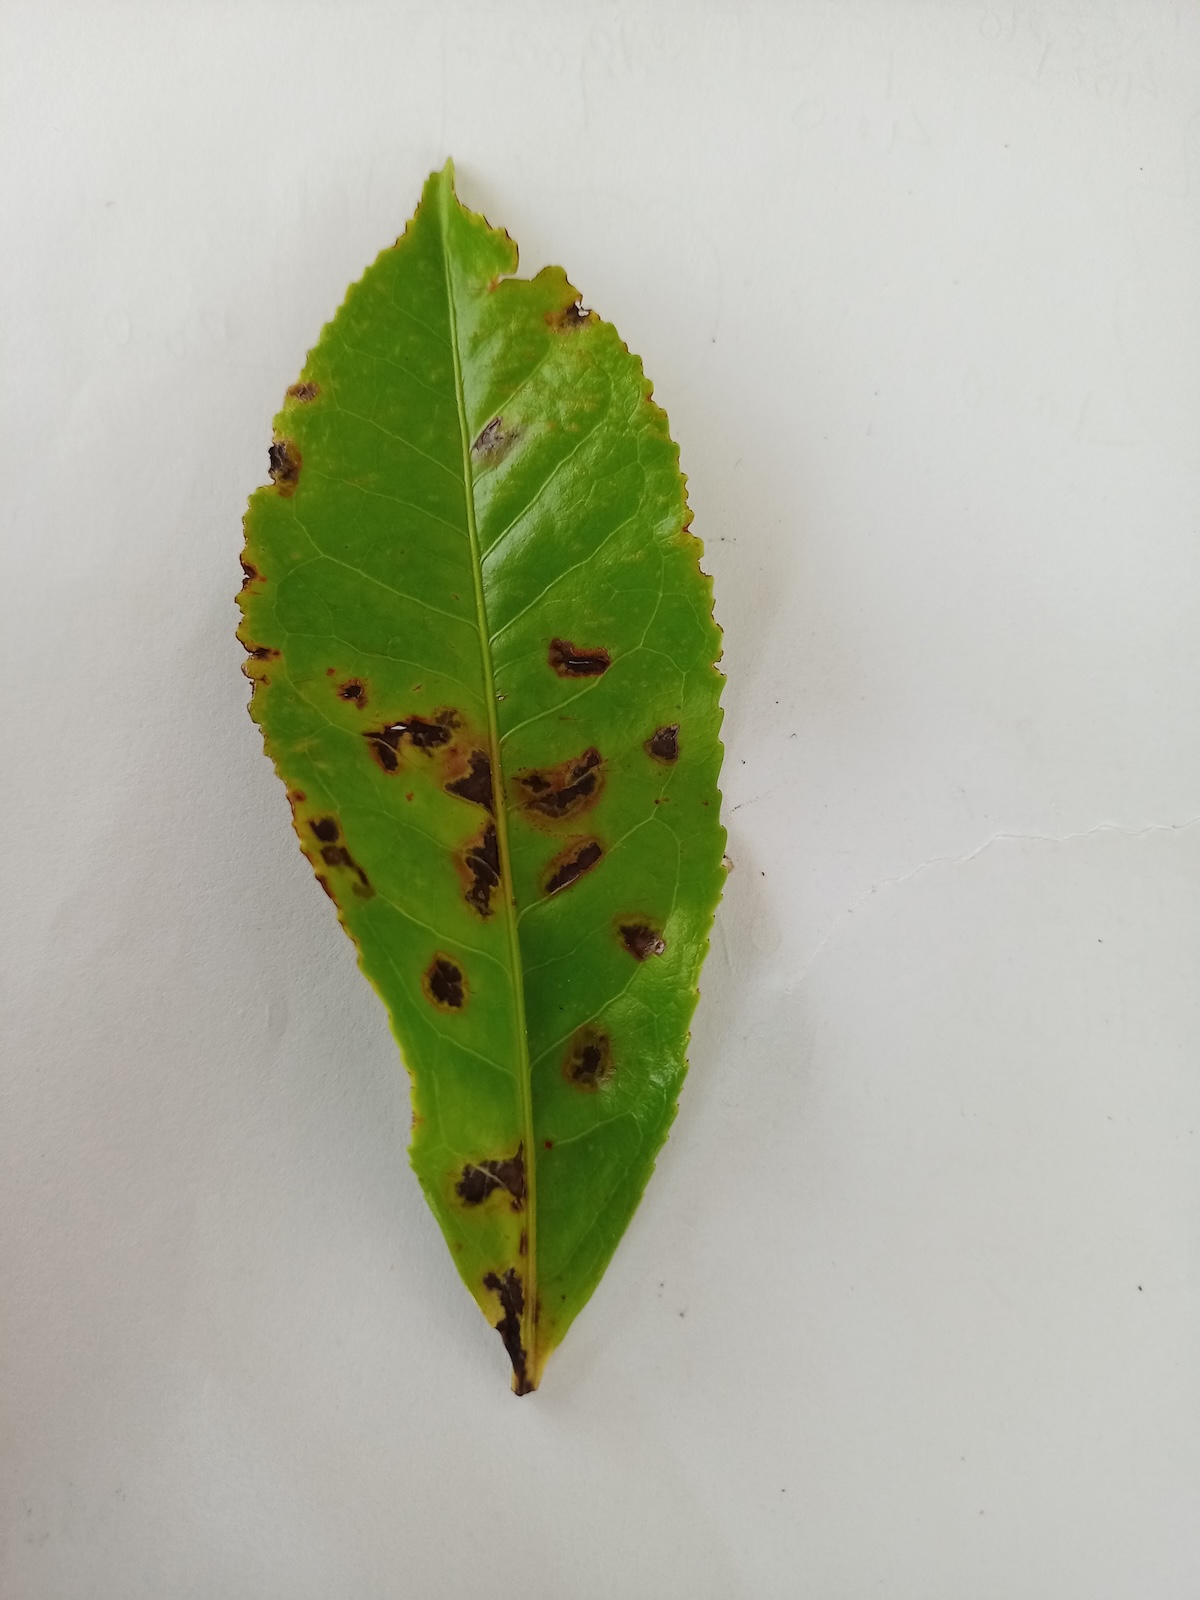
Label: Helopeltis